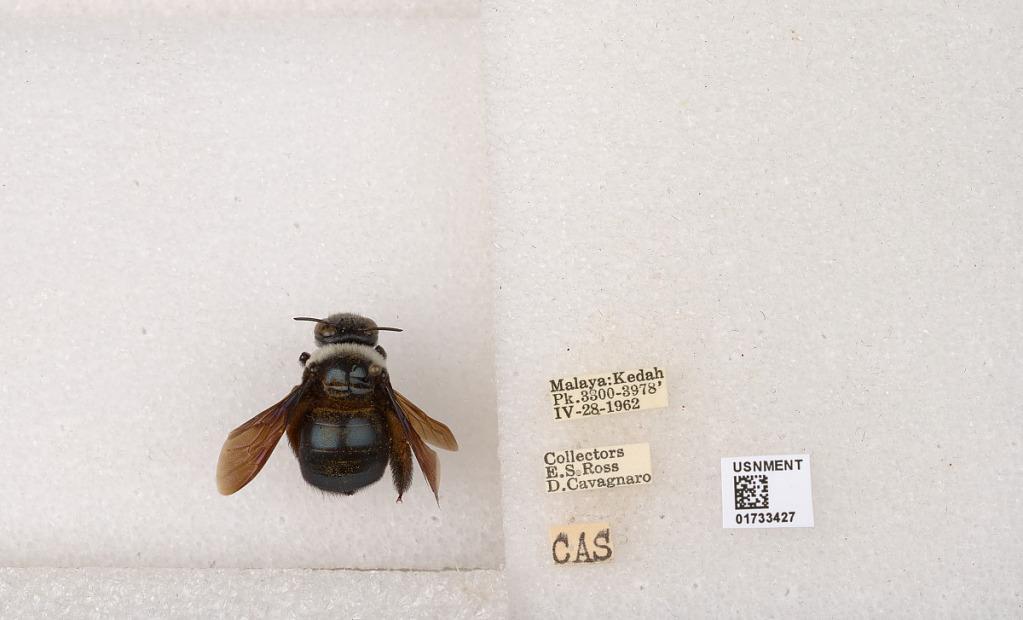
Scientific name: Xylocopa (Zonohirsuta) dejeanii dejeanii (Lepeletier)
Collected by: E. Ross & D. Cavagnaro
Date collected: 1962-4-28
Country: Malaysia
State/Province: Kedah
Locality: Kedah Pk.
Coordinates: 6.22911, 100.866